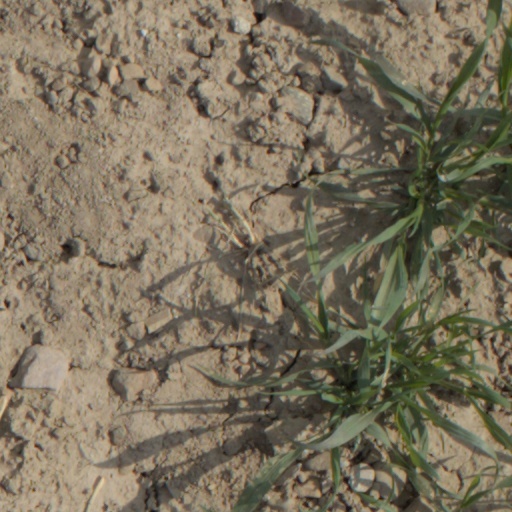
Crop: wheat